History of Chinese dance

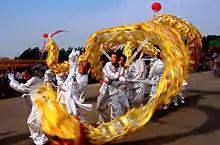
Dragon dance.

Folk dances, however, remained popular. Many of the folk dances of the Qing dynasty were known from the earlier period, for example, the "yangge" dance was developed from a dance known in the Song dynasty as Village Music (村田樂). Small-scale folk song-and-dance shows became popular in the Qing dynasty, examples are the Flower Drum, Flower Lantern (花燈) and Picking Tea (採茶) song and dance shows. The Flower Drum show was initially popular in the countryside, but then spread into towns. The Picking Tea show developed from the folk song and dance, Tea Picking Lantern. Some of these folk song and dance performances also influenced or developed into local forms of opera.